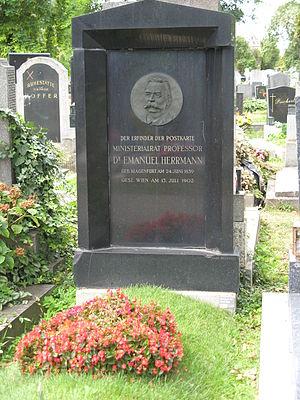
Emanuel Alexander Herrmann, né le 24 juin 1839 à Klagenfurt, Autriche, mort le 13 juillet 1902 à Vienne, était économiste. Il est considéré comme l'inventeur de la carte postale qui n'a plus besoin d'un timbre pour l'affranchissement: postal card en Anglais, Correspondenz-Karte en Allemand, en 1869.